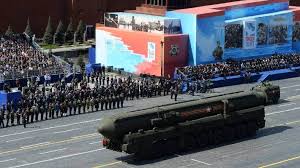
Label: Air Defense